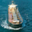
Label: ship